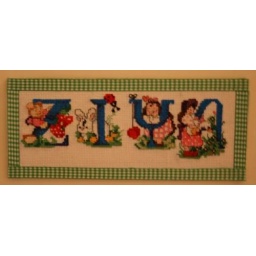
A little x-stitch made for Z.J.'s bedroom door by our friend Greta, in italy.